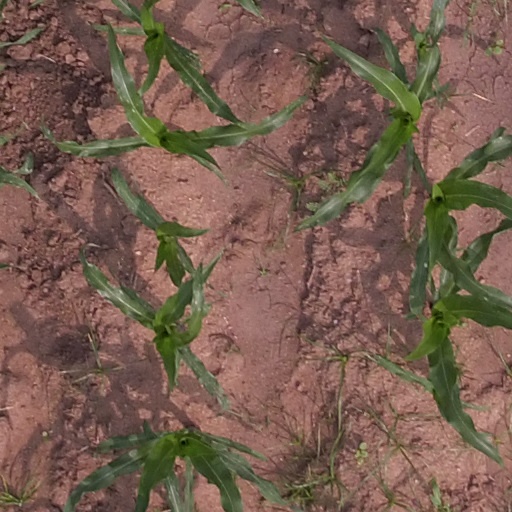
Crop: maize; corn